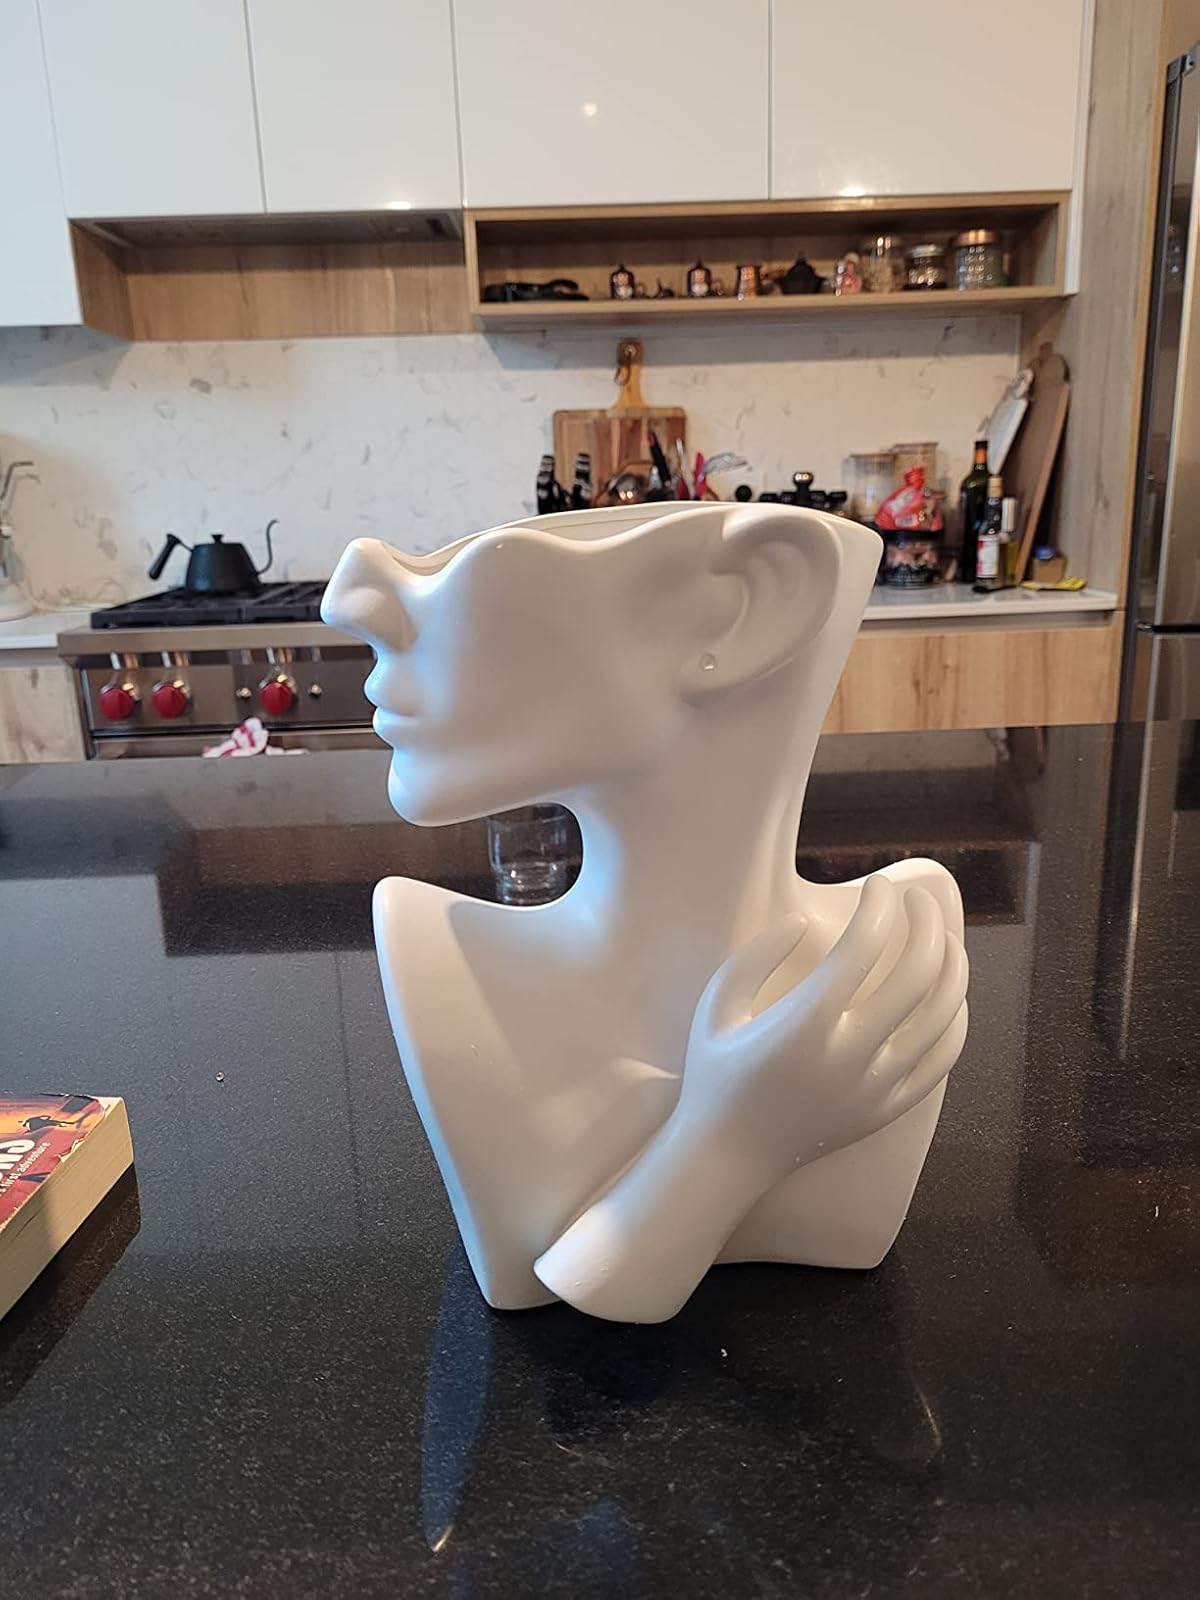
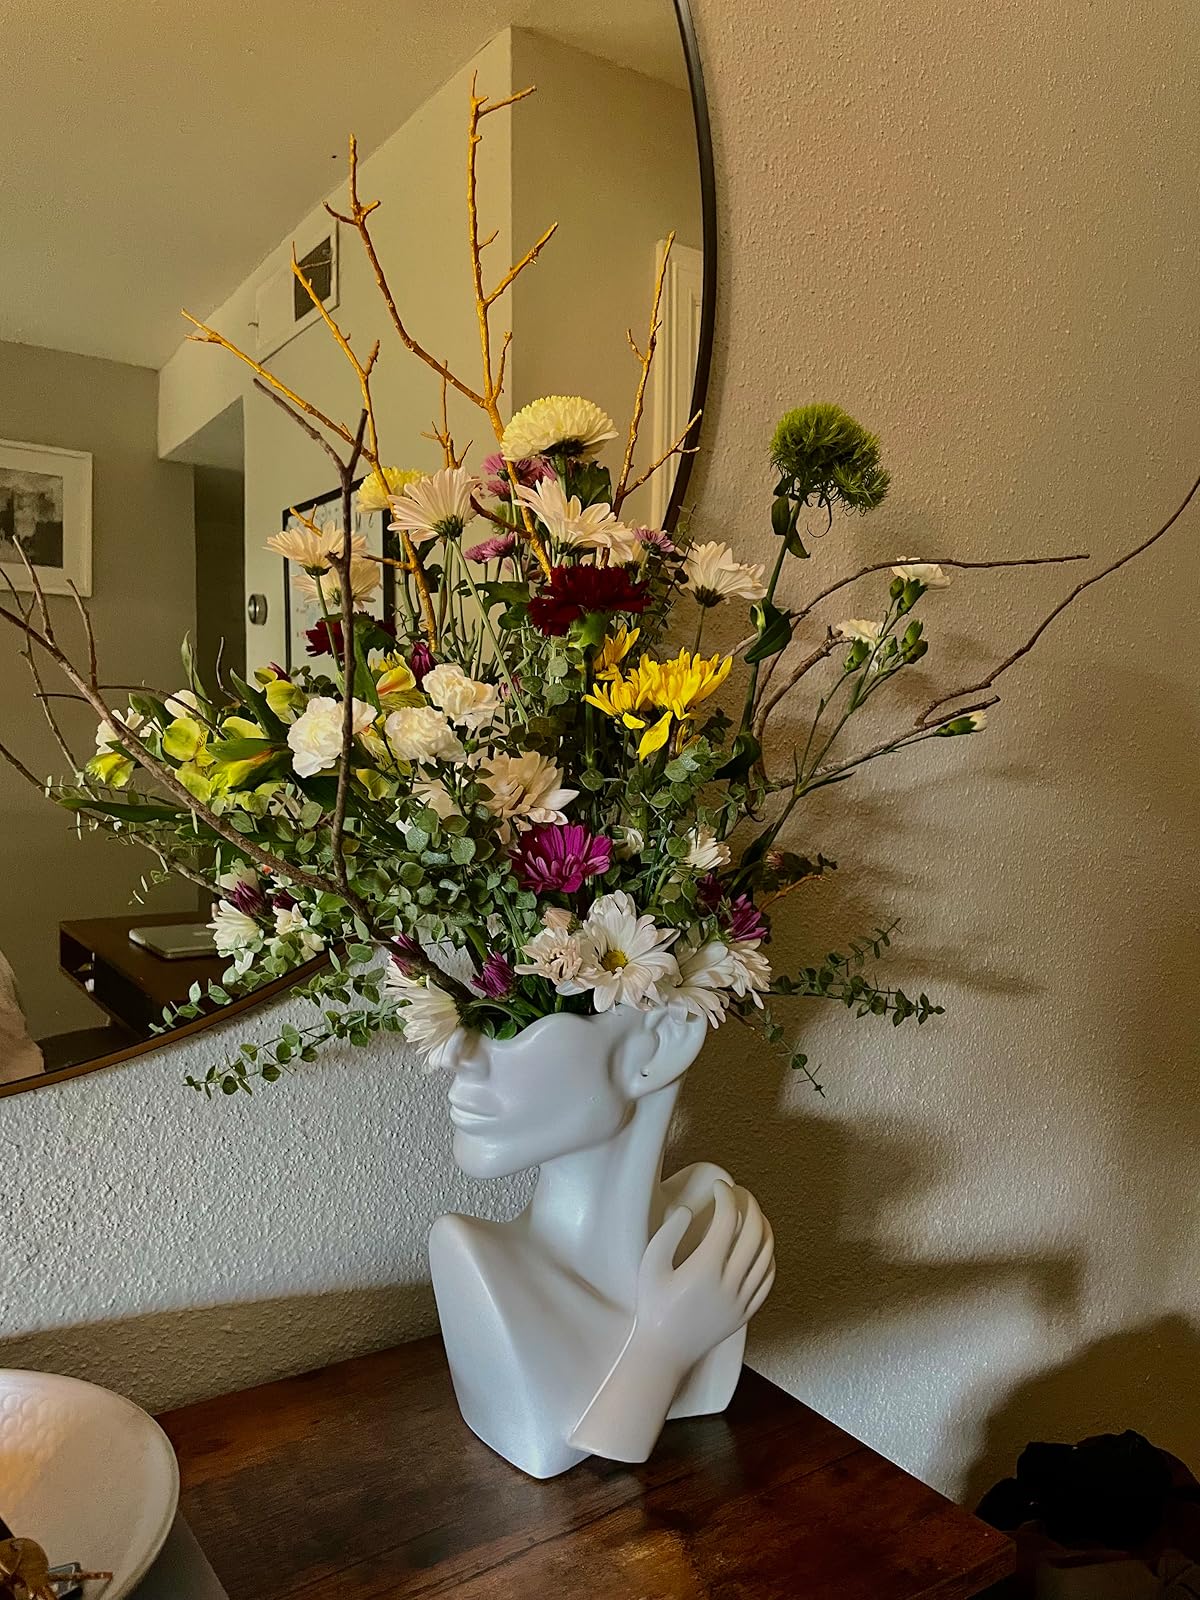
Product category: vase
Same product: yes